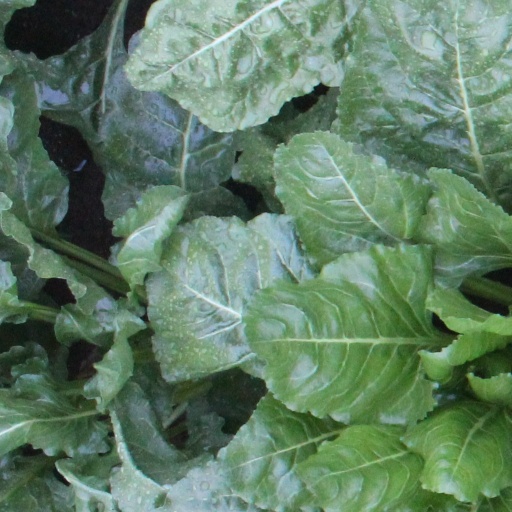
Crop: sugar beet